Caste (play)

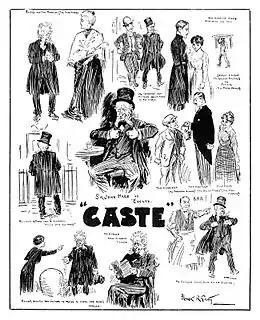
Illustrator Frank R. Grey sketched scenes from the 1915 film adaption of "Caste" for "Pictures and The Picturegoer" magazine (March 4, 1916)

"Caste" is based on the short story "The Poor Rate Unfolds a Tale", written by Thomas William Robertson in 1866 for "Rates and Taxes", a Christmas publication edited by Tom Hood.